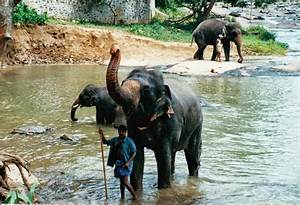
Label: elephant